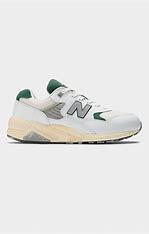
Brand: New
Model: Balance New Balance 580